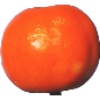
Label: clementine